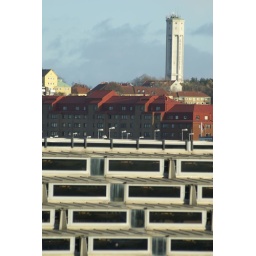
Water tower in the background and Nils Ericssonsterminalen (the bus terminal in Gothenburg) in the foreground.